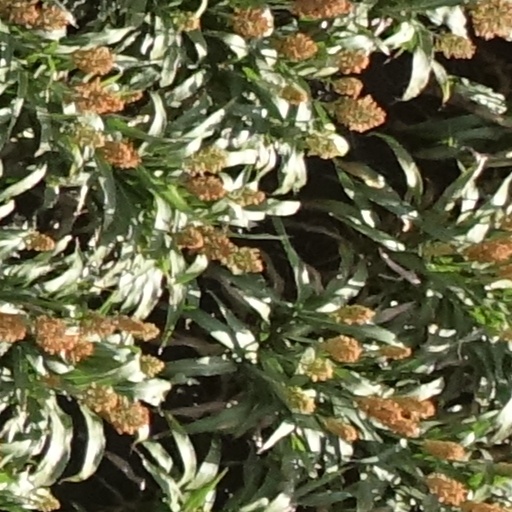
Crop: sorghum